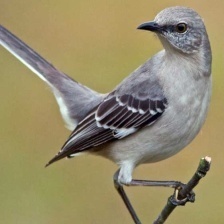
Species: NORTHERN MOCKINGBIRD
Scientific name: MIMUS POLYGLOTTOS